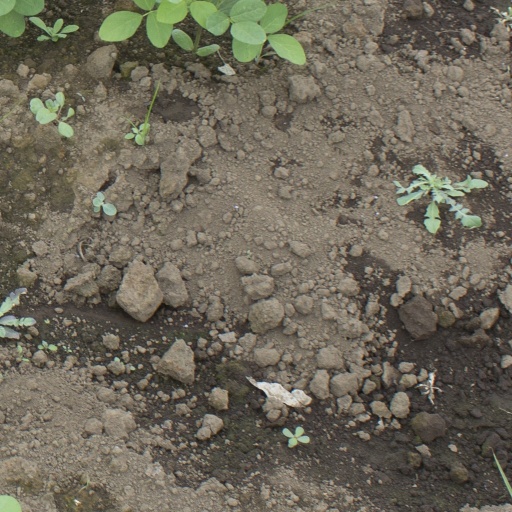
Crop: soybean